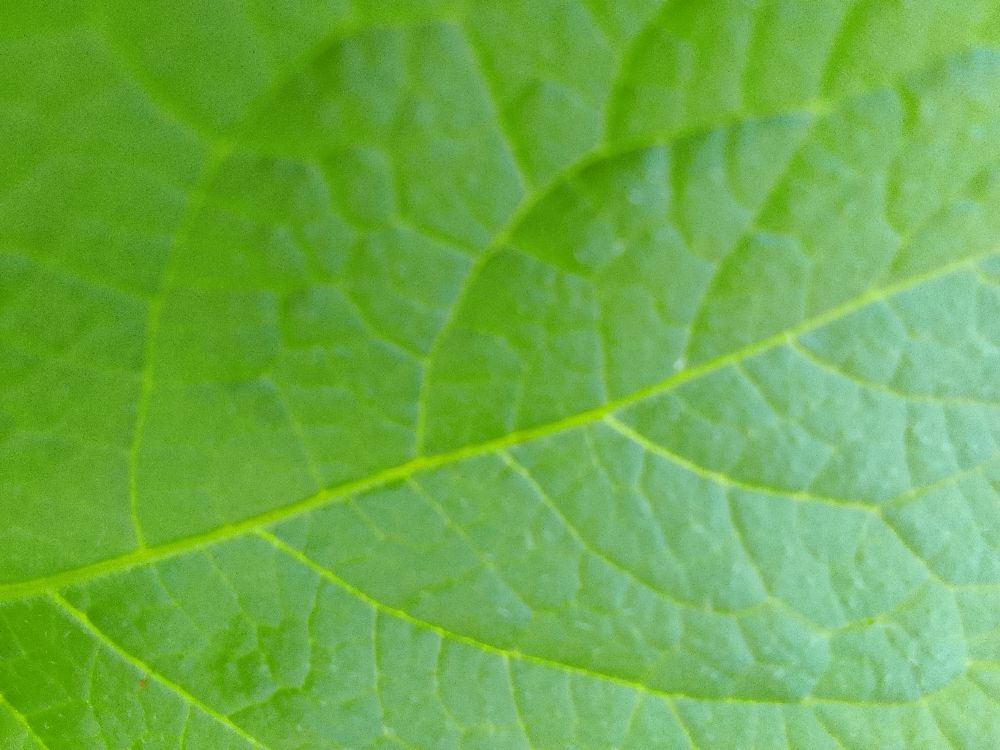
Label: Healthy